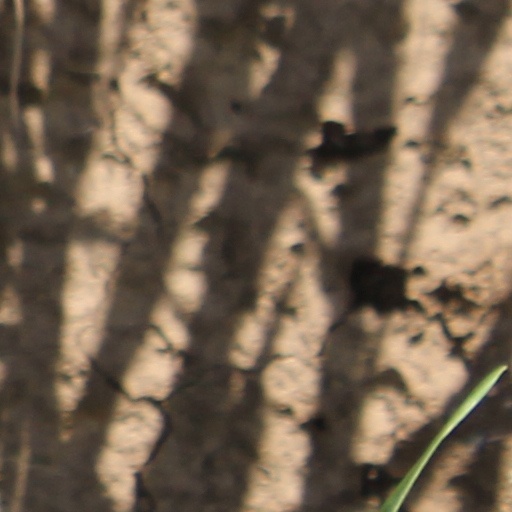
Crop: wheat